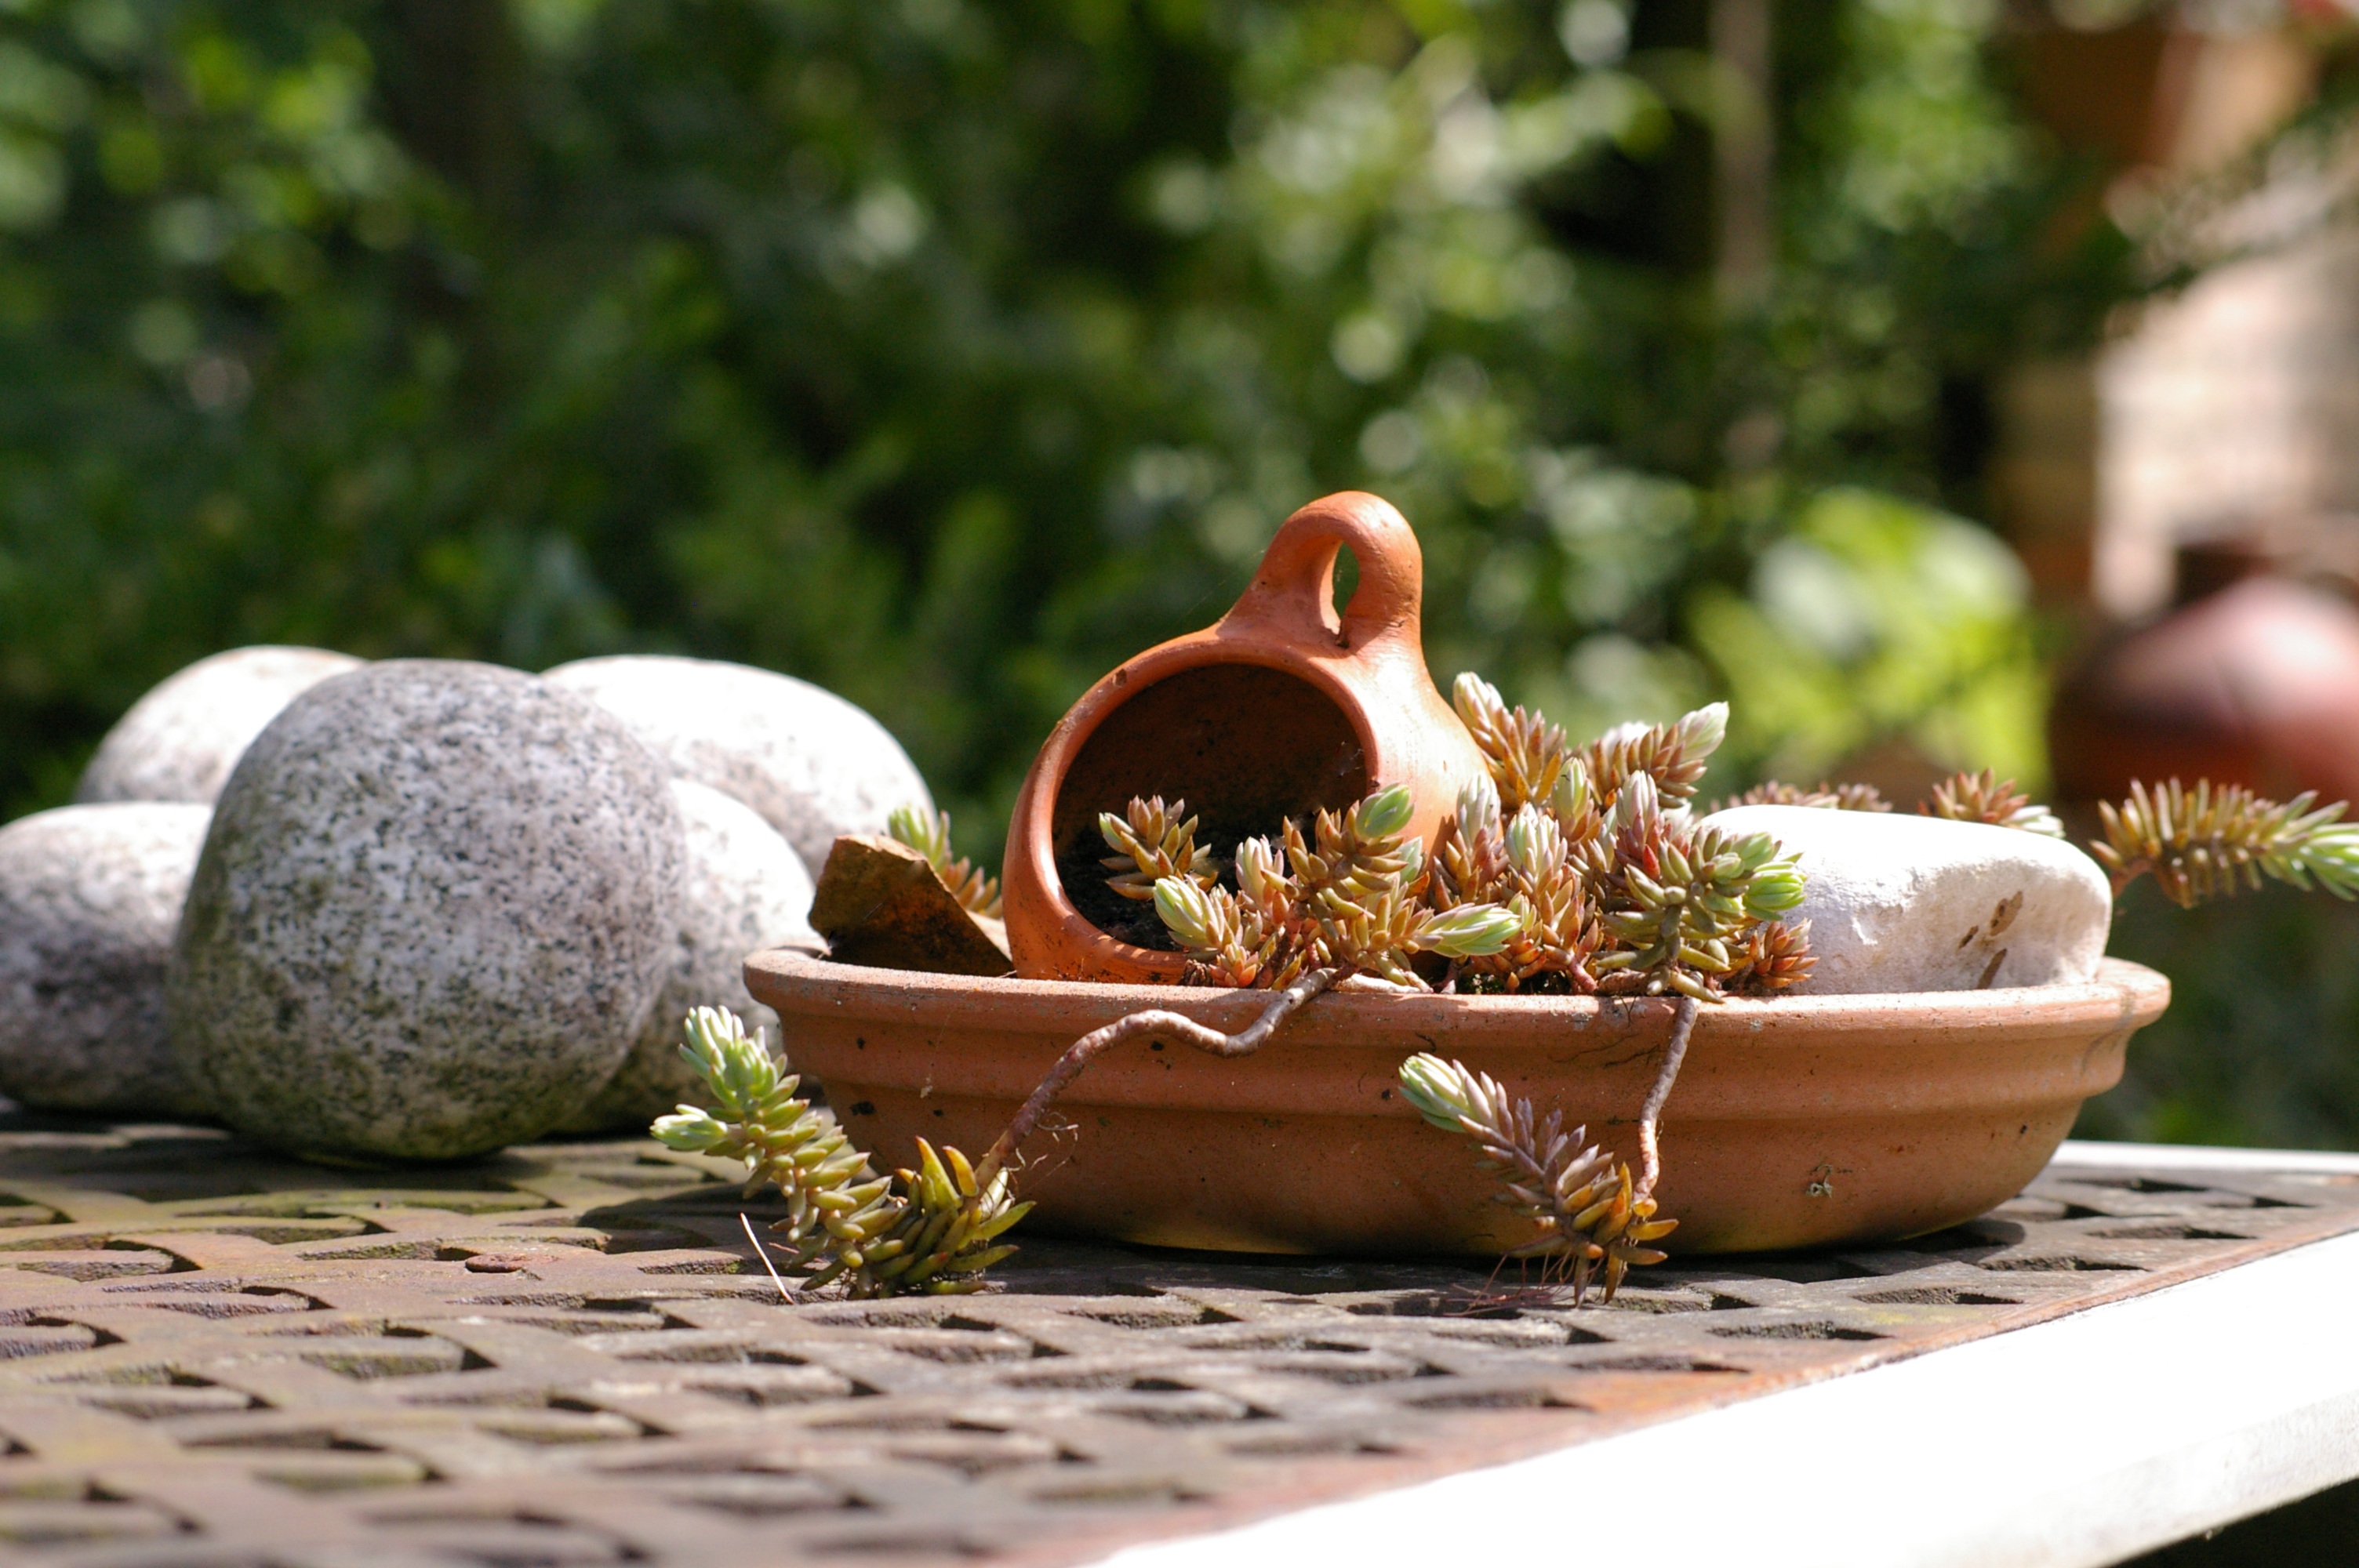
plant, game, flower, pot, decoration, mediterranean, ceramic, garden, pottery, terracotta, deco, stones, sound, pots, garden table, flower pots, ceramic products, gartenwelt